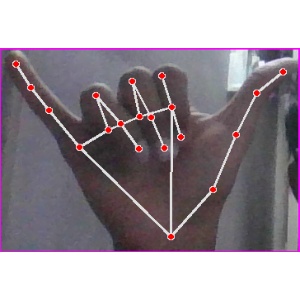
अक्षर: य